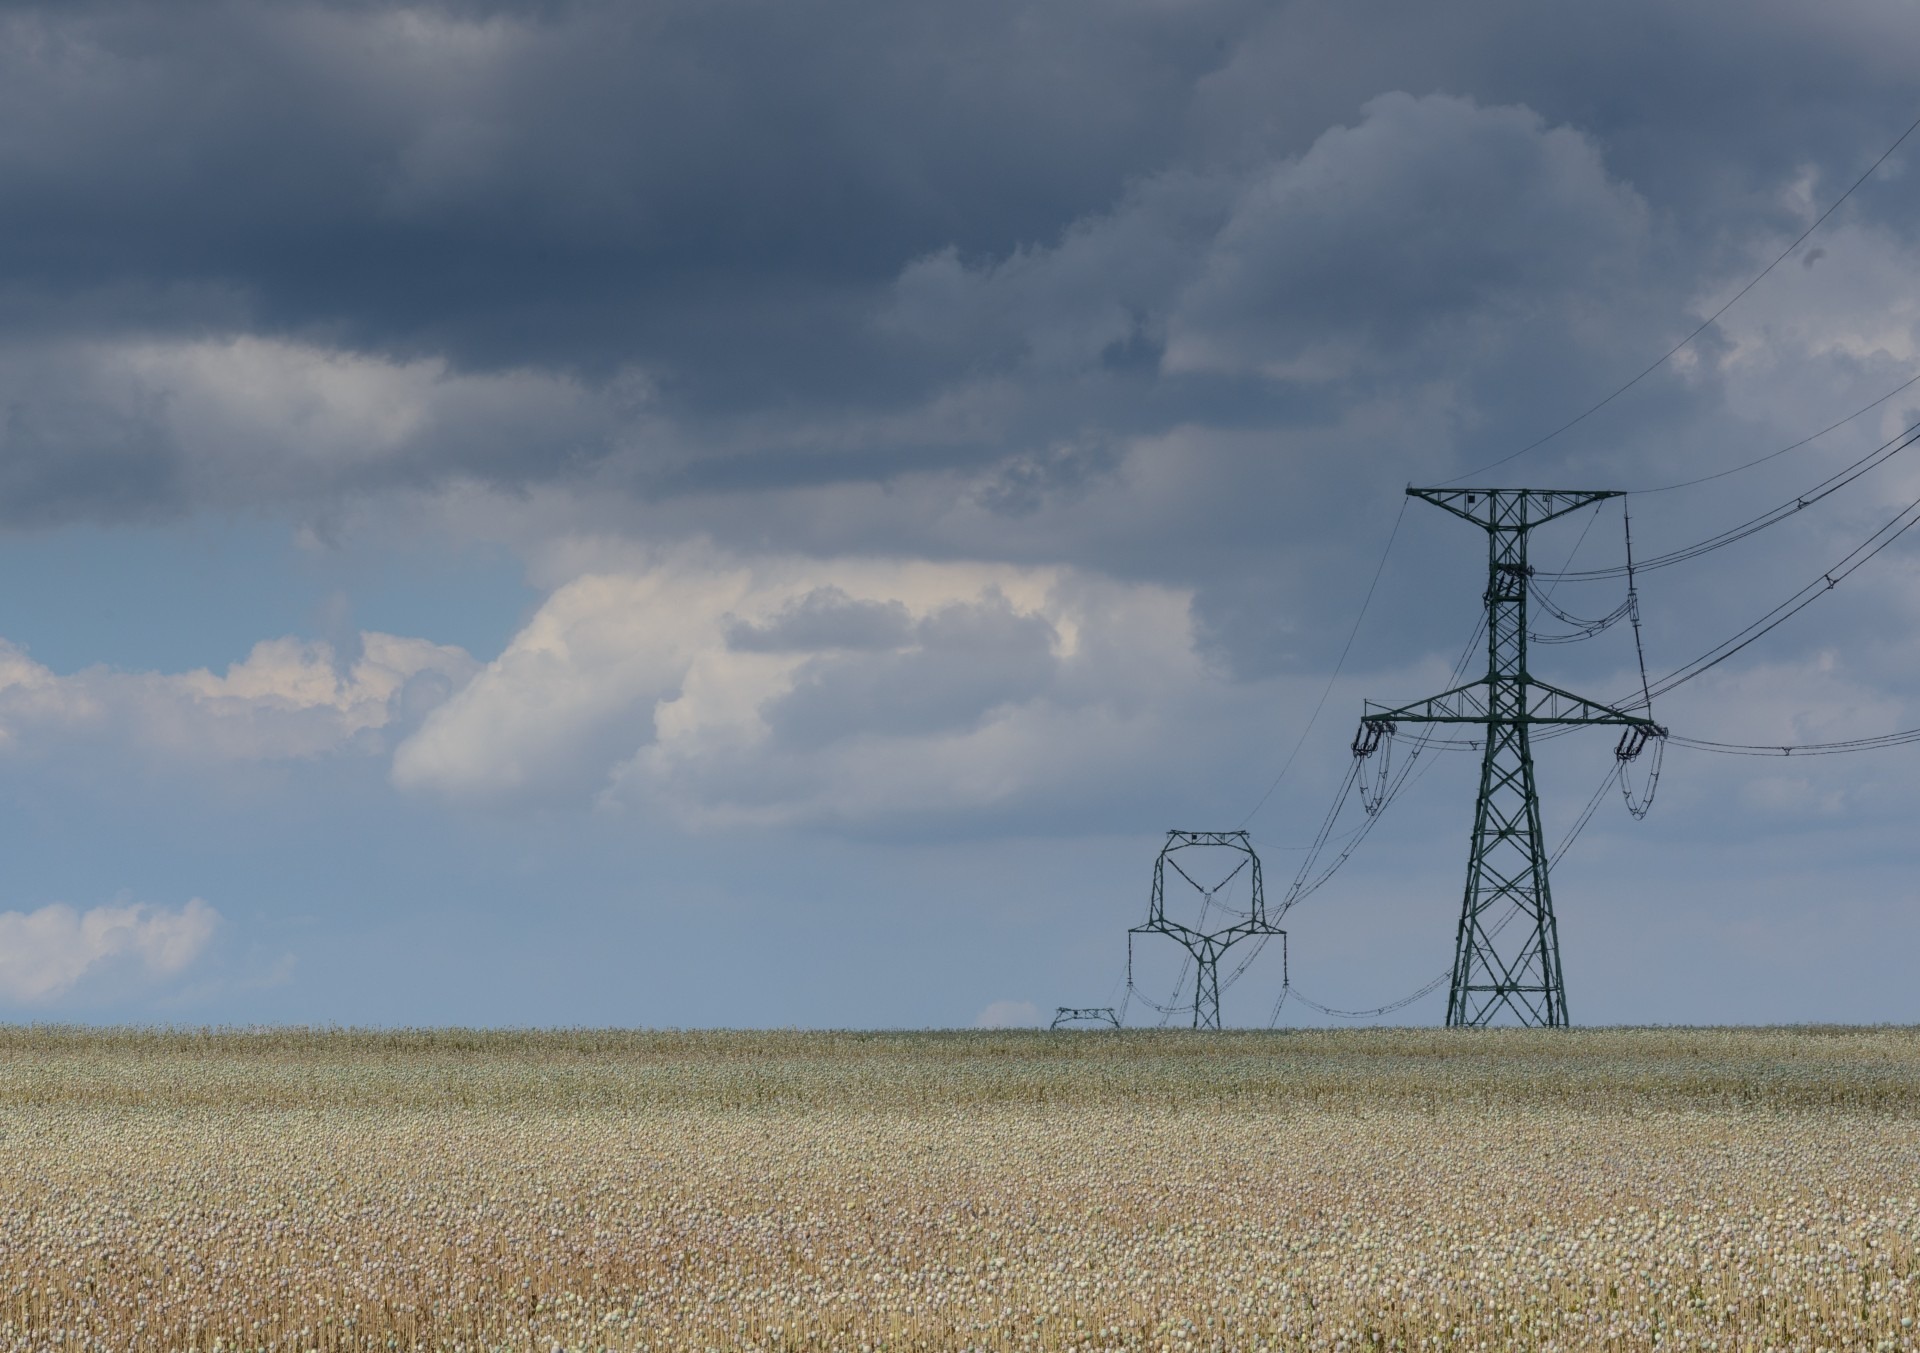
light, cloud, sky, sun, field, prairie, wind, summer, blue, industry, electricity, plain, lines, clouds, fields, grassland, tall, wires, poppies, transmission tower, grass family, outdoor structure, overhead power line